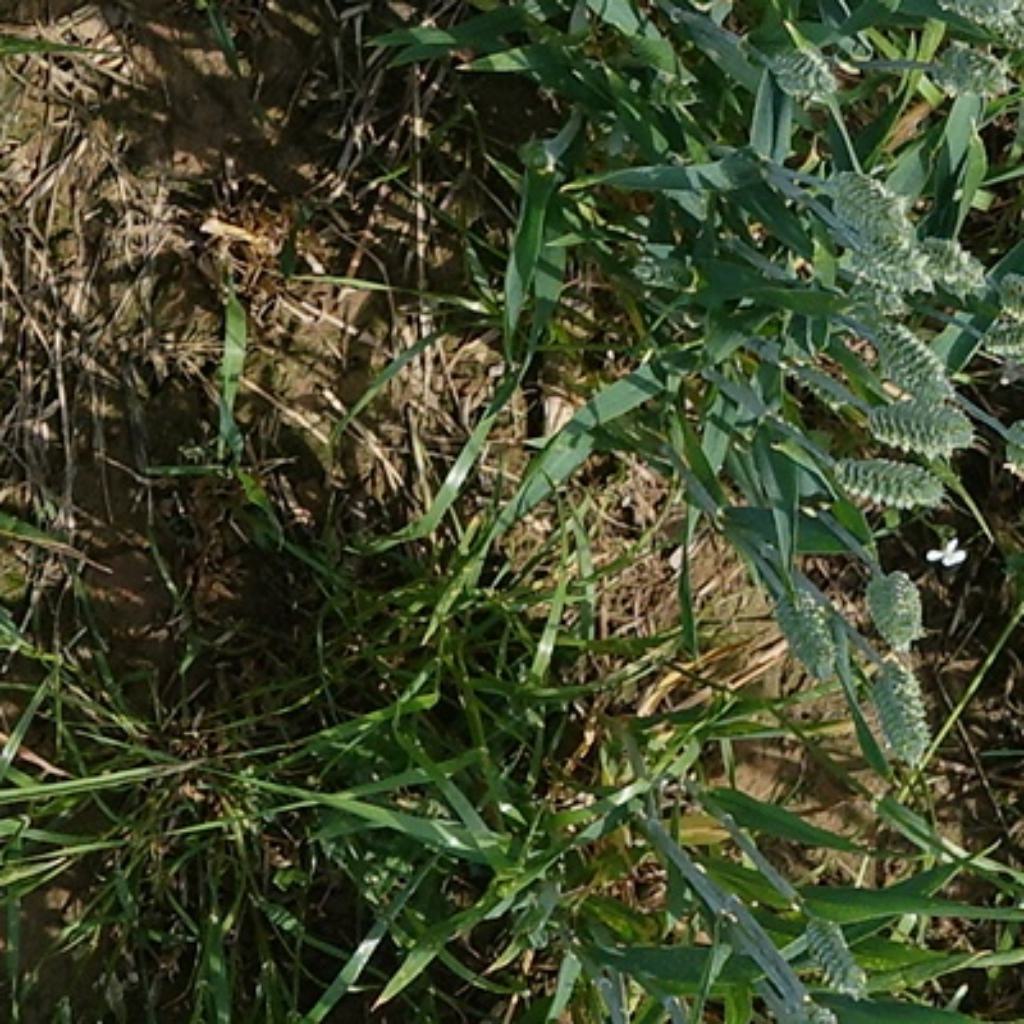
Country: France
Location: VLB
Wheat development stage: Filling